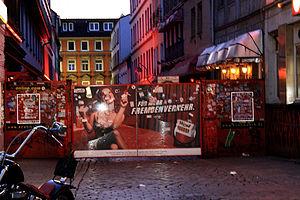
La prostitution en Allemagne y est légale, tout comme le sont les maisons closes. En 2002, le gouvernement modifia la loi pour tenter d'améliorer la situation juridique des prostituées. Cependant, la stigmatisation des prostituées persiste, et beaucoup continuent à mener une double vie. Les autorités considèrent actuellement que l'exploitation courante de femmes venues de l'Europe de l'Est constitue le principal problème associé à cette profession, et que la légalisation n'a pas vraiment amélioré leurs conditions de travail.